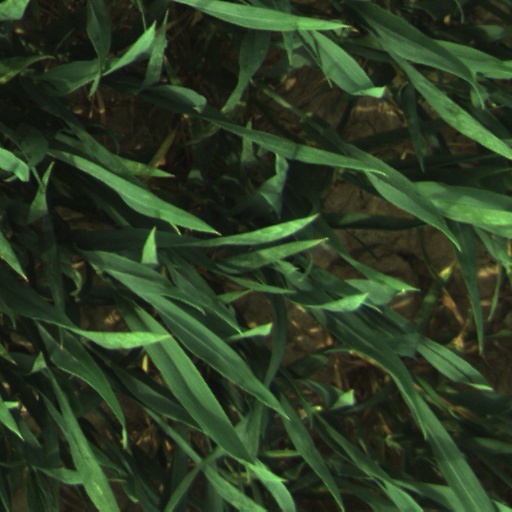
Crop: wheat